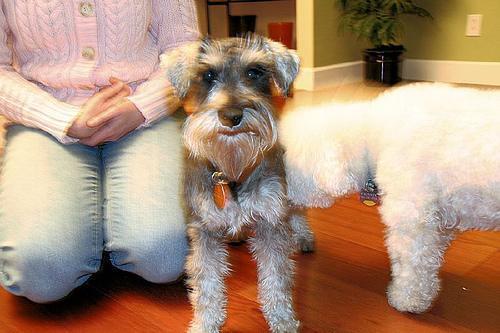
miniature_schnauzer